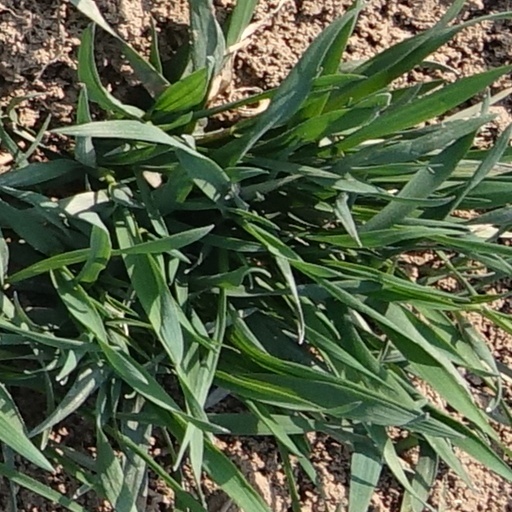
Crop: wheat